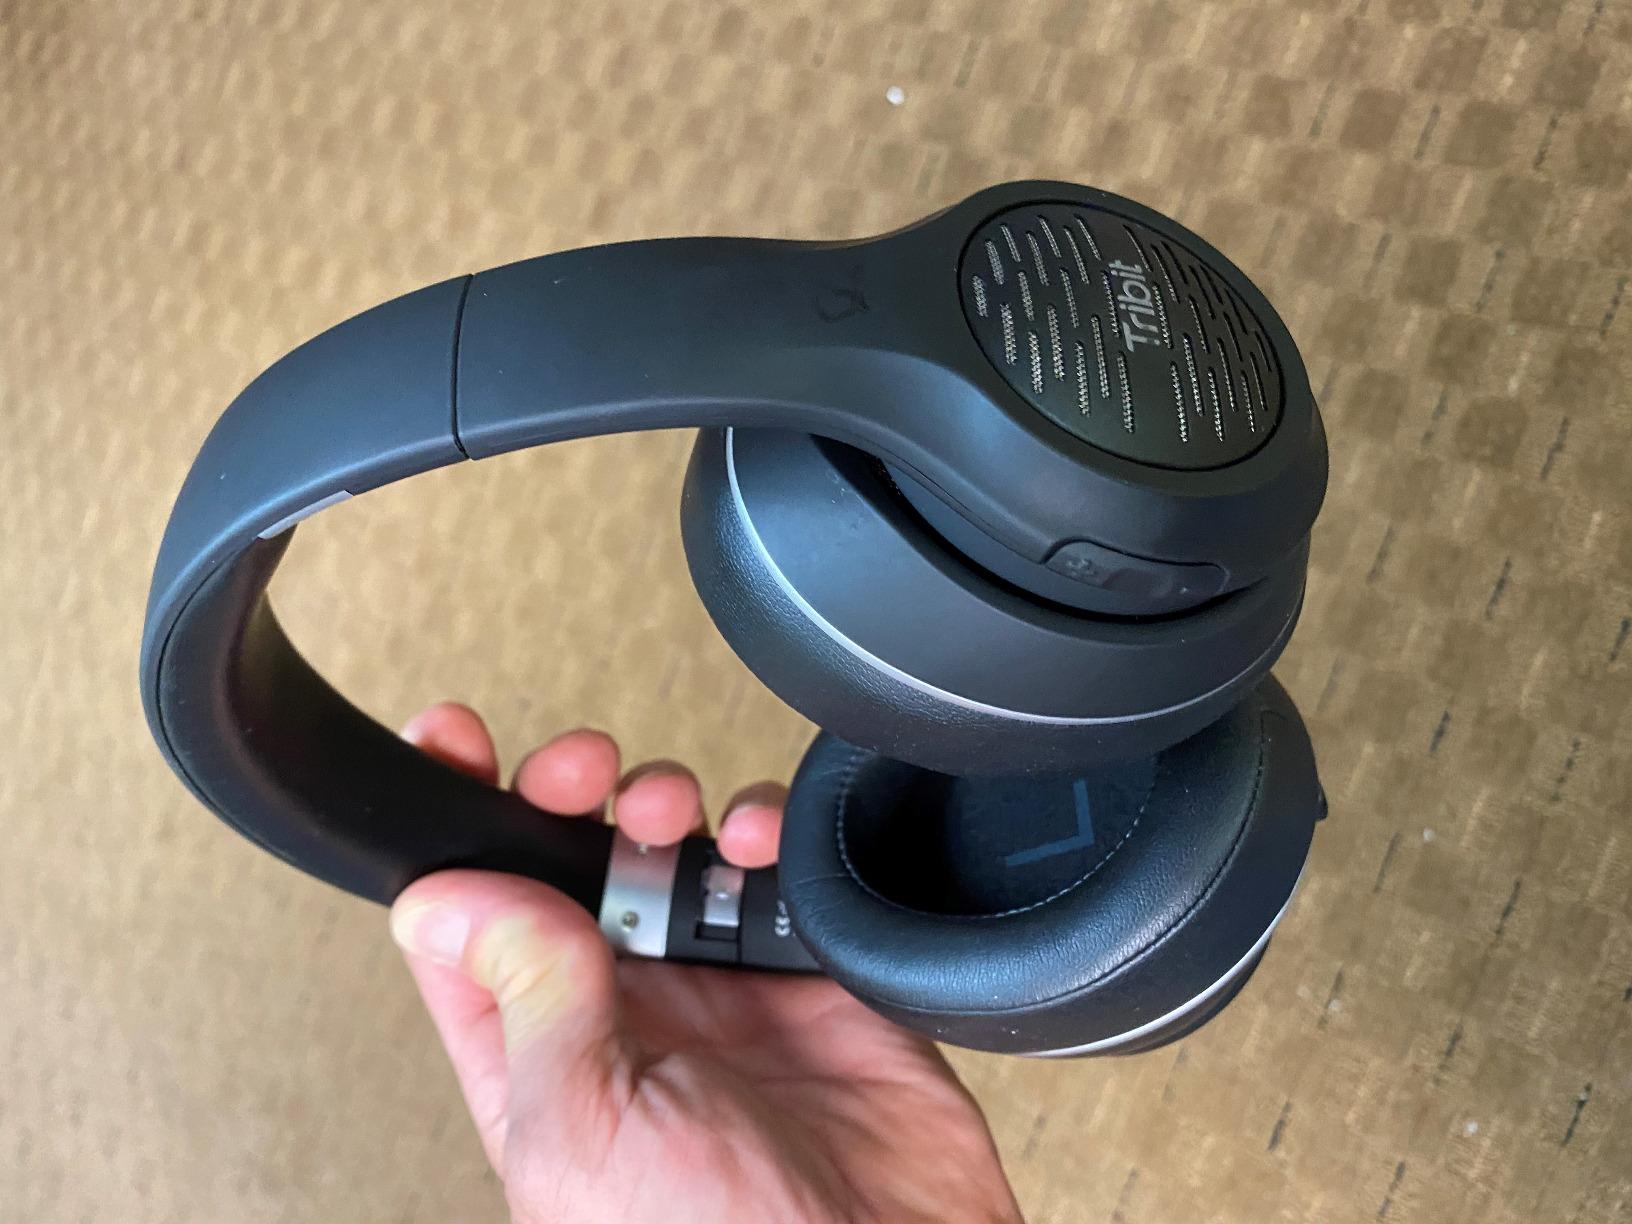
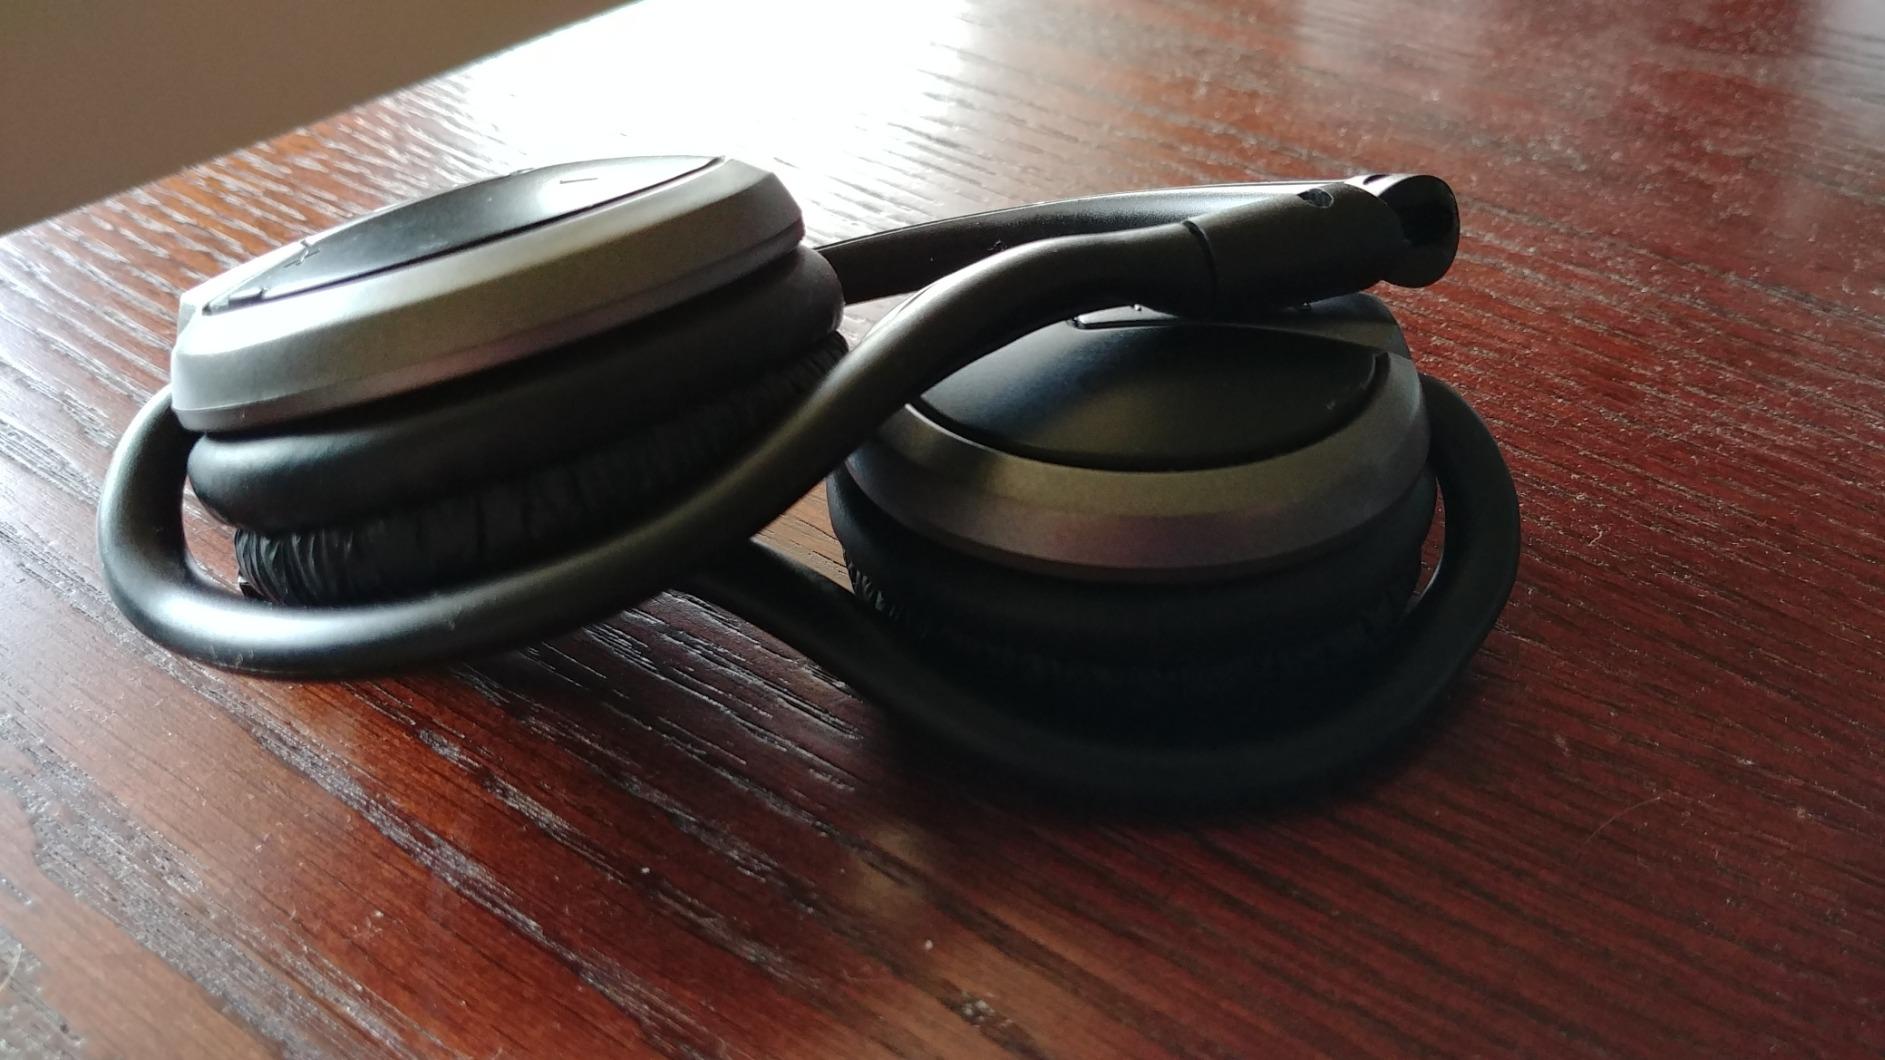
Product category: headphones
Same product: no